I, Lucifer (O'Donnell novel)

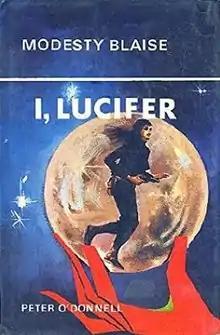
Hardcover first edition, 1967, Souvenir Press

I, Lucifer is an action-adventure novel by Peter O'Donnell first published in 1967, featuring the character of Modesty Blaise, whom O'Donnell had created for a comic strip several years earlier. It was the third novel to feature the character.